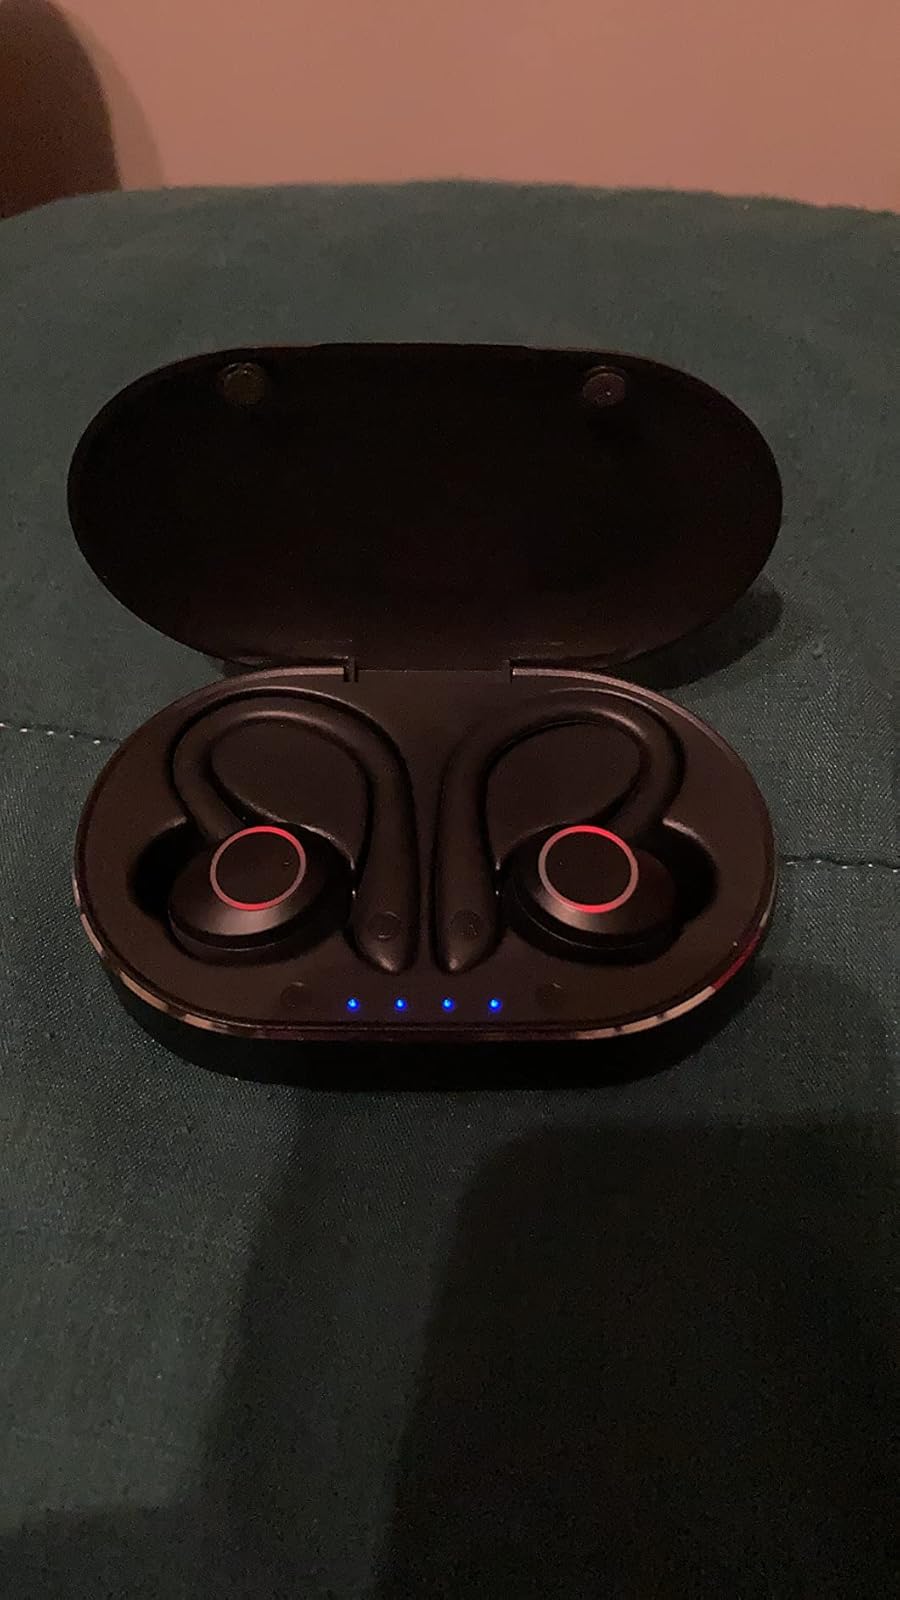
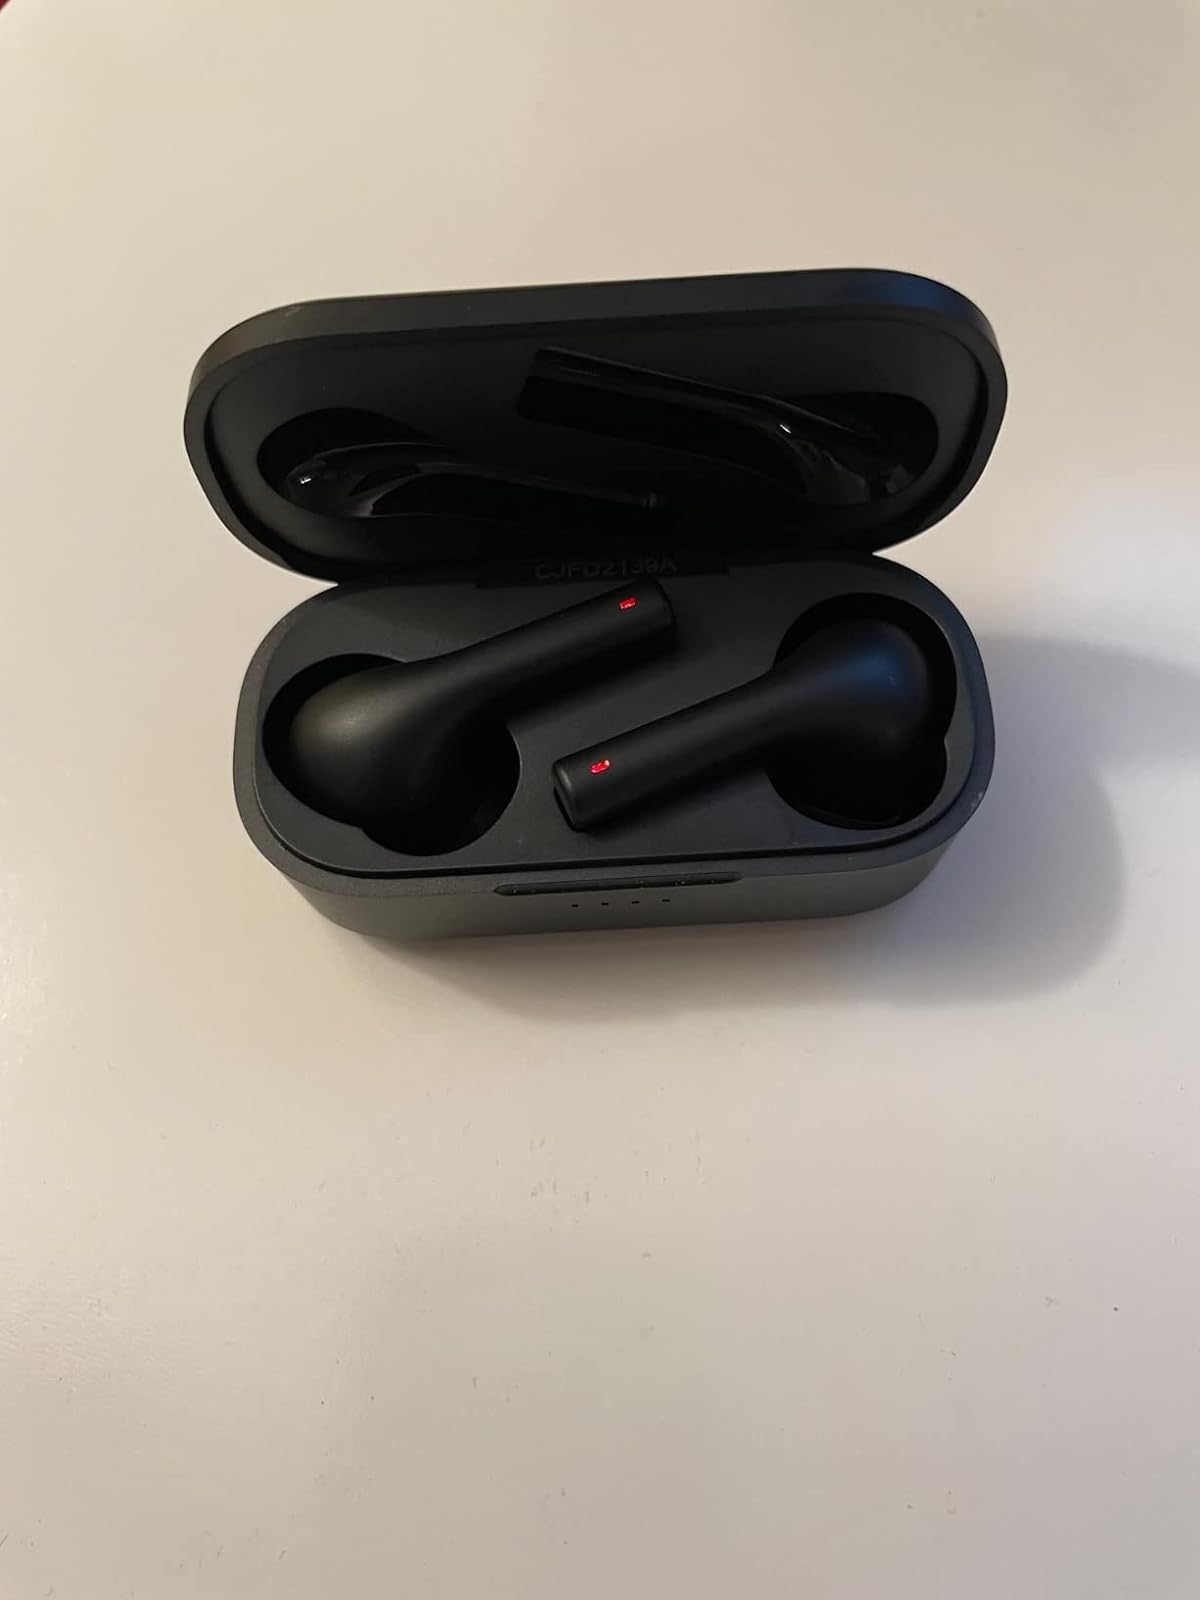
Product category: earbuds
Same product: no